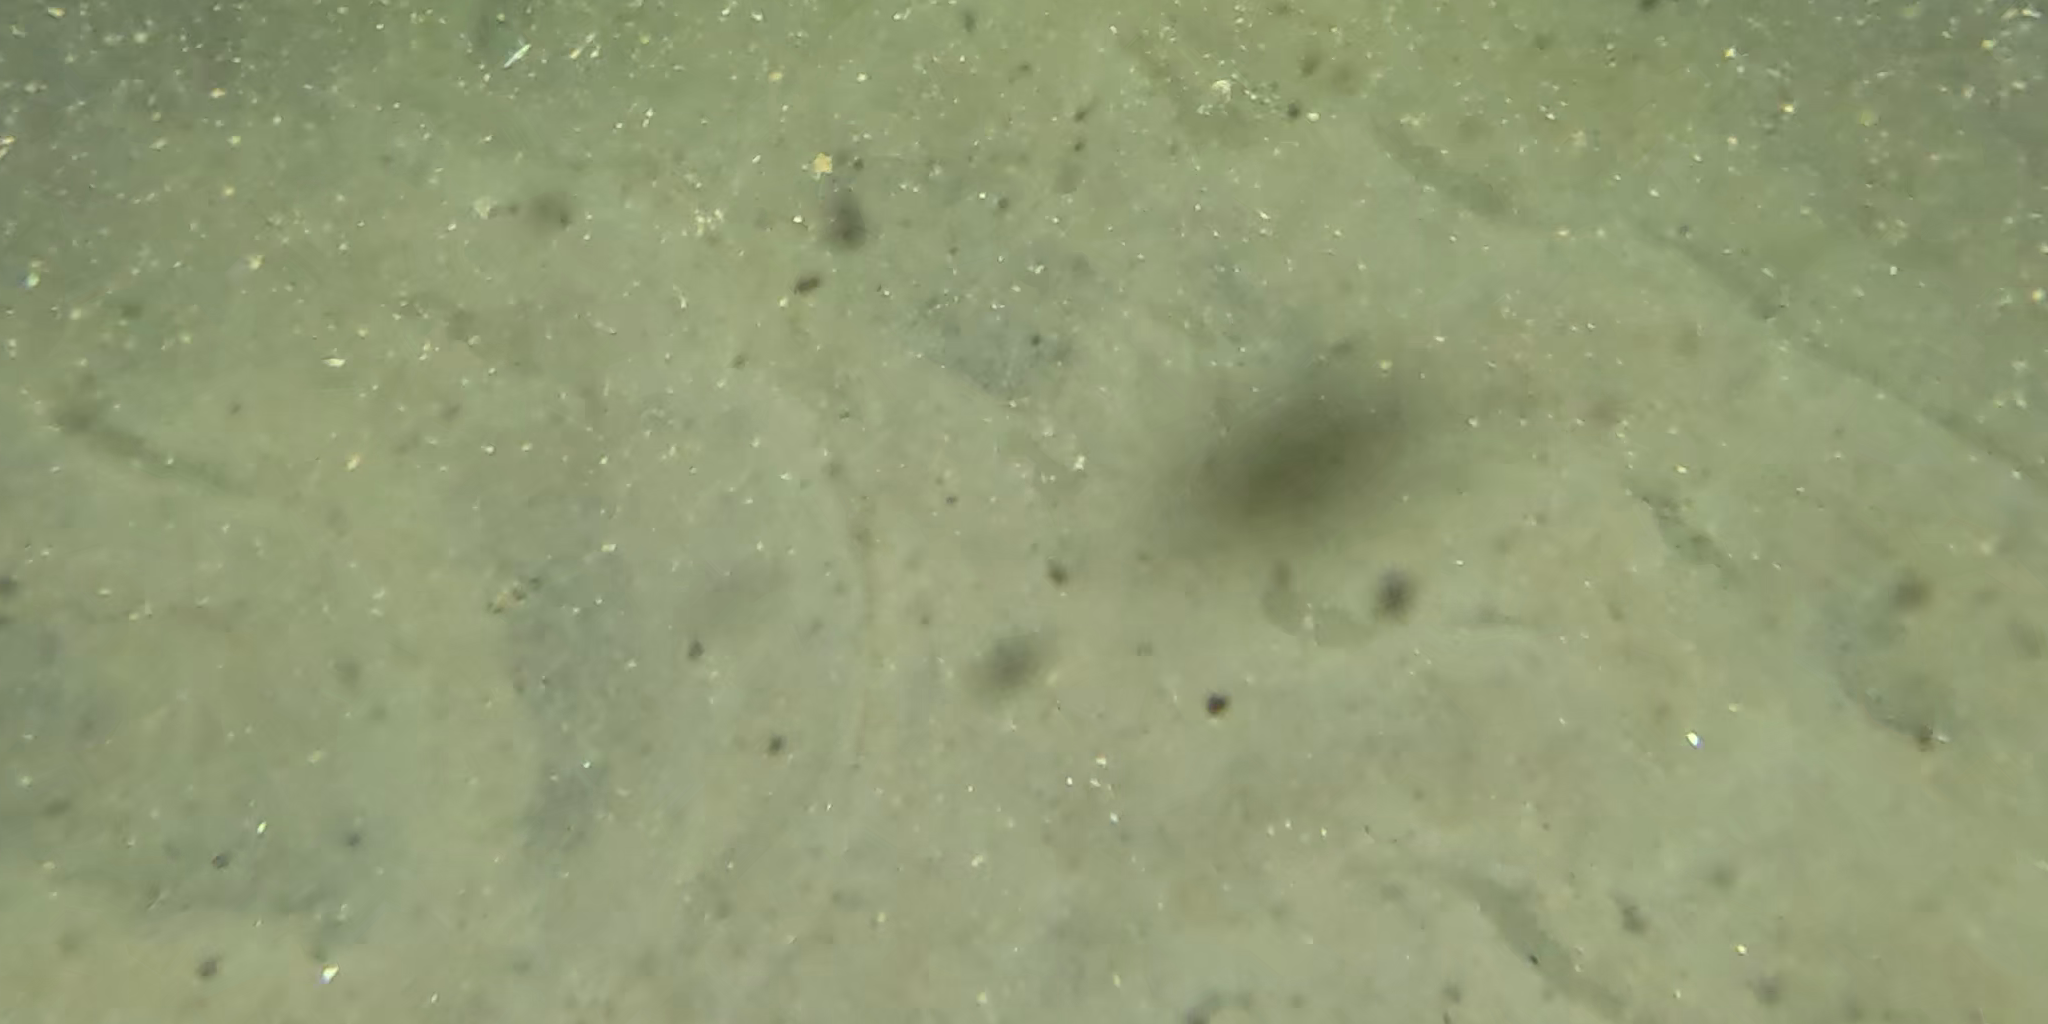
Seabed habitat: sand